List of UK Rock & Metal Albums Chart number ones of 2004

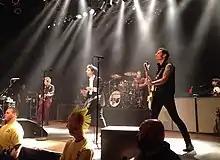
Green Day's seventh studio album also spent 12 weeks at number one in 2004, including the final nine weeks of the year.

The UK Rock & Metal Albums Chart is a record chart which ranks the best-selling rock and heavy metal albums in the United Kingdom. Compiled and published by the Official Charts Company, the data is based on each album's weekly physical sales, digital downloads and streams. In 2004, there were 19 albums that topped the 52 published charts. The first number-one album of the year was "Permission to Land", the debut studio album by The Darkness, which remained at number one for the opening week of the year at the end of a five-week run which began on 6 December 2003. The final number-one album of the year was Green Day's seventh studio album "American Idiot", which spent the last nine weeks of the year (and the first nine weeks of 2005) at number one in its second spell of the year at the top of the chart.